Larche, Alpes-de-Haute-Provence

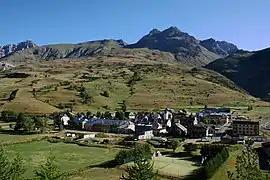
A general view of the village of Larche

Larche (Vivaro-Alpine: "L'Archa") is a former commune in the Alpes-de-Haute-Provence department in southeastern France. On 1 January 2016, it was merged into the new commune Val-d'Oronaye.